DNA

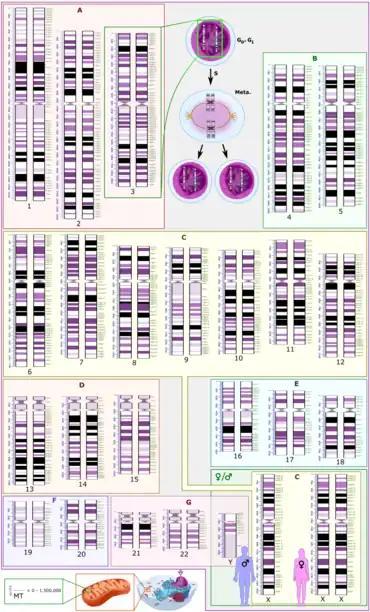
Schematic karyogram of a human. It shows 22 homologous chromosomes, both the female (XX) and male (XY) versions of the sex chromosome (bottom right), as well as the mitochondrial genome (to scale at bottom left). The blue scale to the left of each chromosome pair (and the mitochondrial genome) shows its length in terms of millions of DNA base pairs.

Twin helical strands form the DNA backbone. Another double helix may be found tracing the spaces, or grooves, between the strands. These voids are adjacent to the base pairs and may provide a binding site. As the strands are not symmetrically located with respect to each other, the grooves are unequally sized. The major groove is wide, while the minor groove is in width. Due to the larger width of the major groove, the edges of the bases are more accessible in the major groove than in the minor groove. As a result, proteins such as transcription factors that can bind to specific sequences in double-stranded DNA usually make contact with the sides of the bases exposed in the major groove. This situation varies in unusual conformations of DNA within the cell "(see below)", but the major and minor grooves are always named to reflect the differences in width that would be seen if the DNA was twisted back into the ordinary B form.